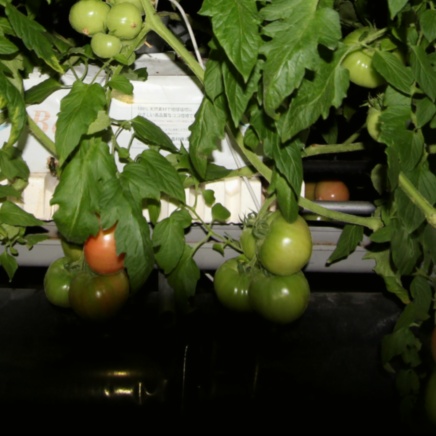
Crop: tomato